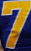
Number: 7